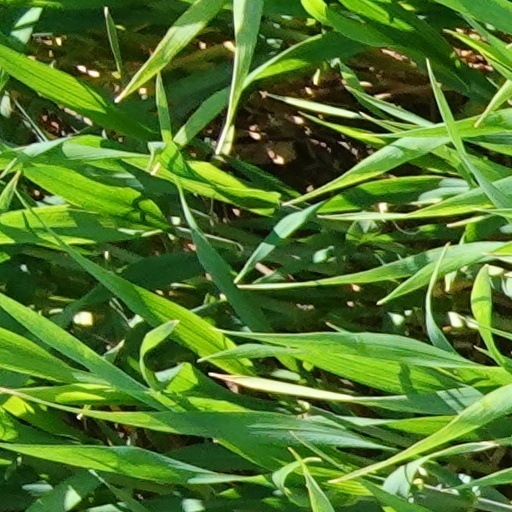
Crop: wheat